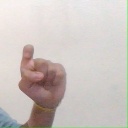
अक्षर: इ